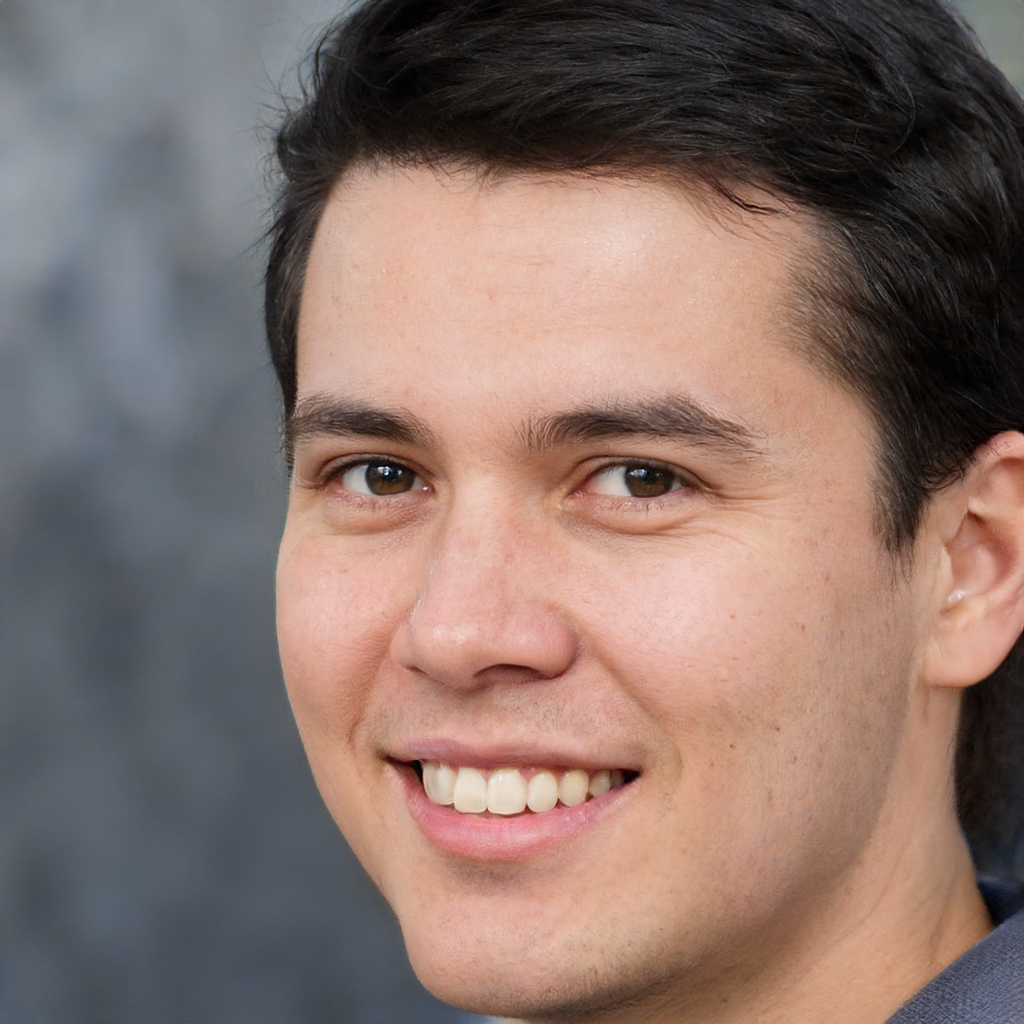
Gender: Male